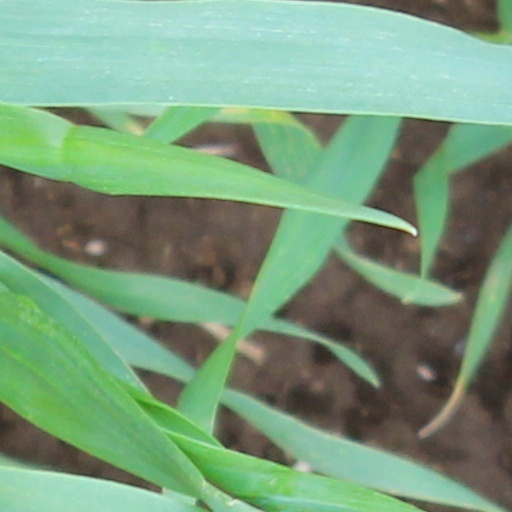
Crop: wheat